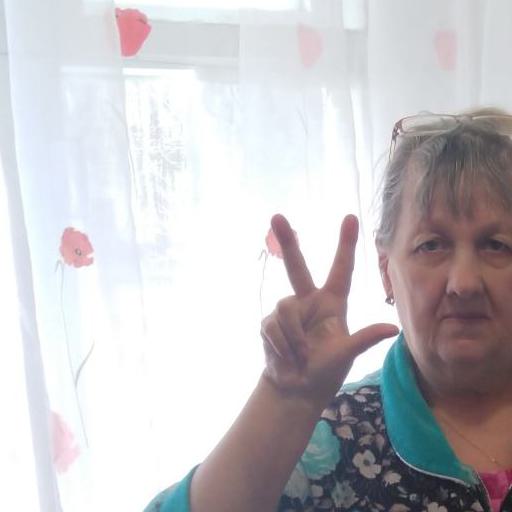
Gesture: three2